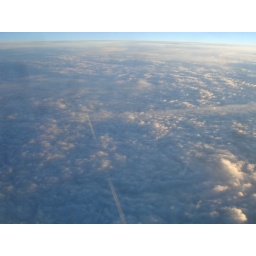
Flying home - the sky over Europe.